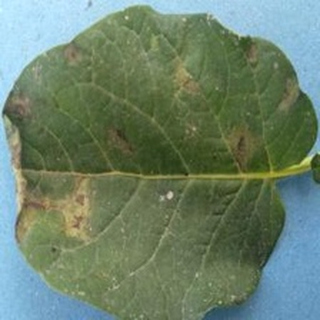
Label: potato_late_blight